Richie Patterson

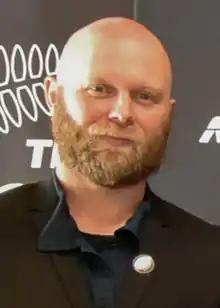
Patterson in 2021

Richard John Edward Patterson (born 30 April 1983) is a weightlifting competitor for New Zealand.